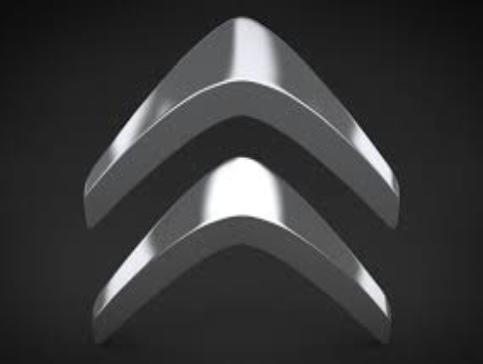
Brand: Citroen
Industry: Transportation